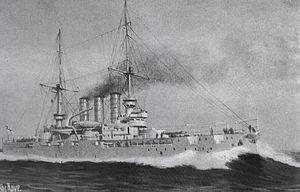
Le SMS Preußen est un cuirassé pré-dreadnought de la marine impériale allemande appartenant à la classe Braunschweig. Il a été lancé en 1903. Ses sister-ships sont les SMS Braunschweig, SMS Hessen, SMS Elsaß et SMS Lothringen.
La classe Braunschweig est une série de cinq cuirassés pré-Dreadnought construite au début du XXᵉ siècle pour la Marine impériale allemande. Ils portent les noms de différents états allemands.